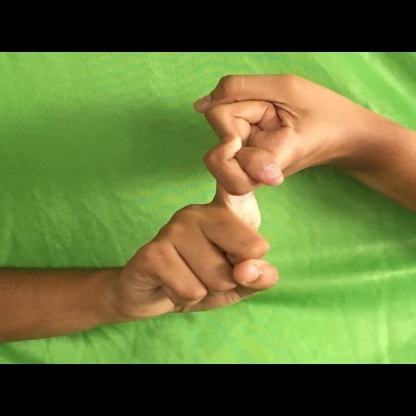
Mudra: Pasha